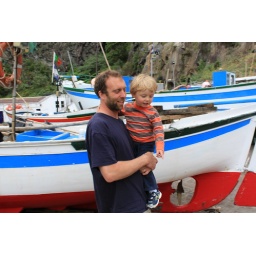
South side of the island with the classic wooden fishing boats used in the Azores.